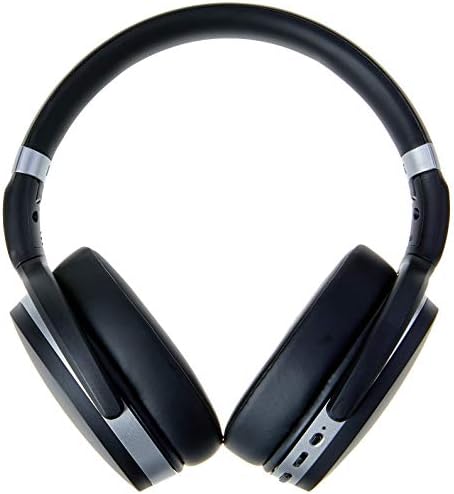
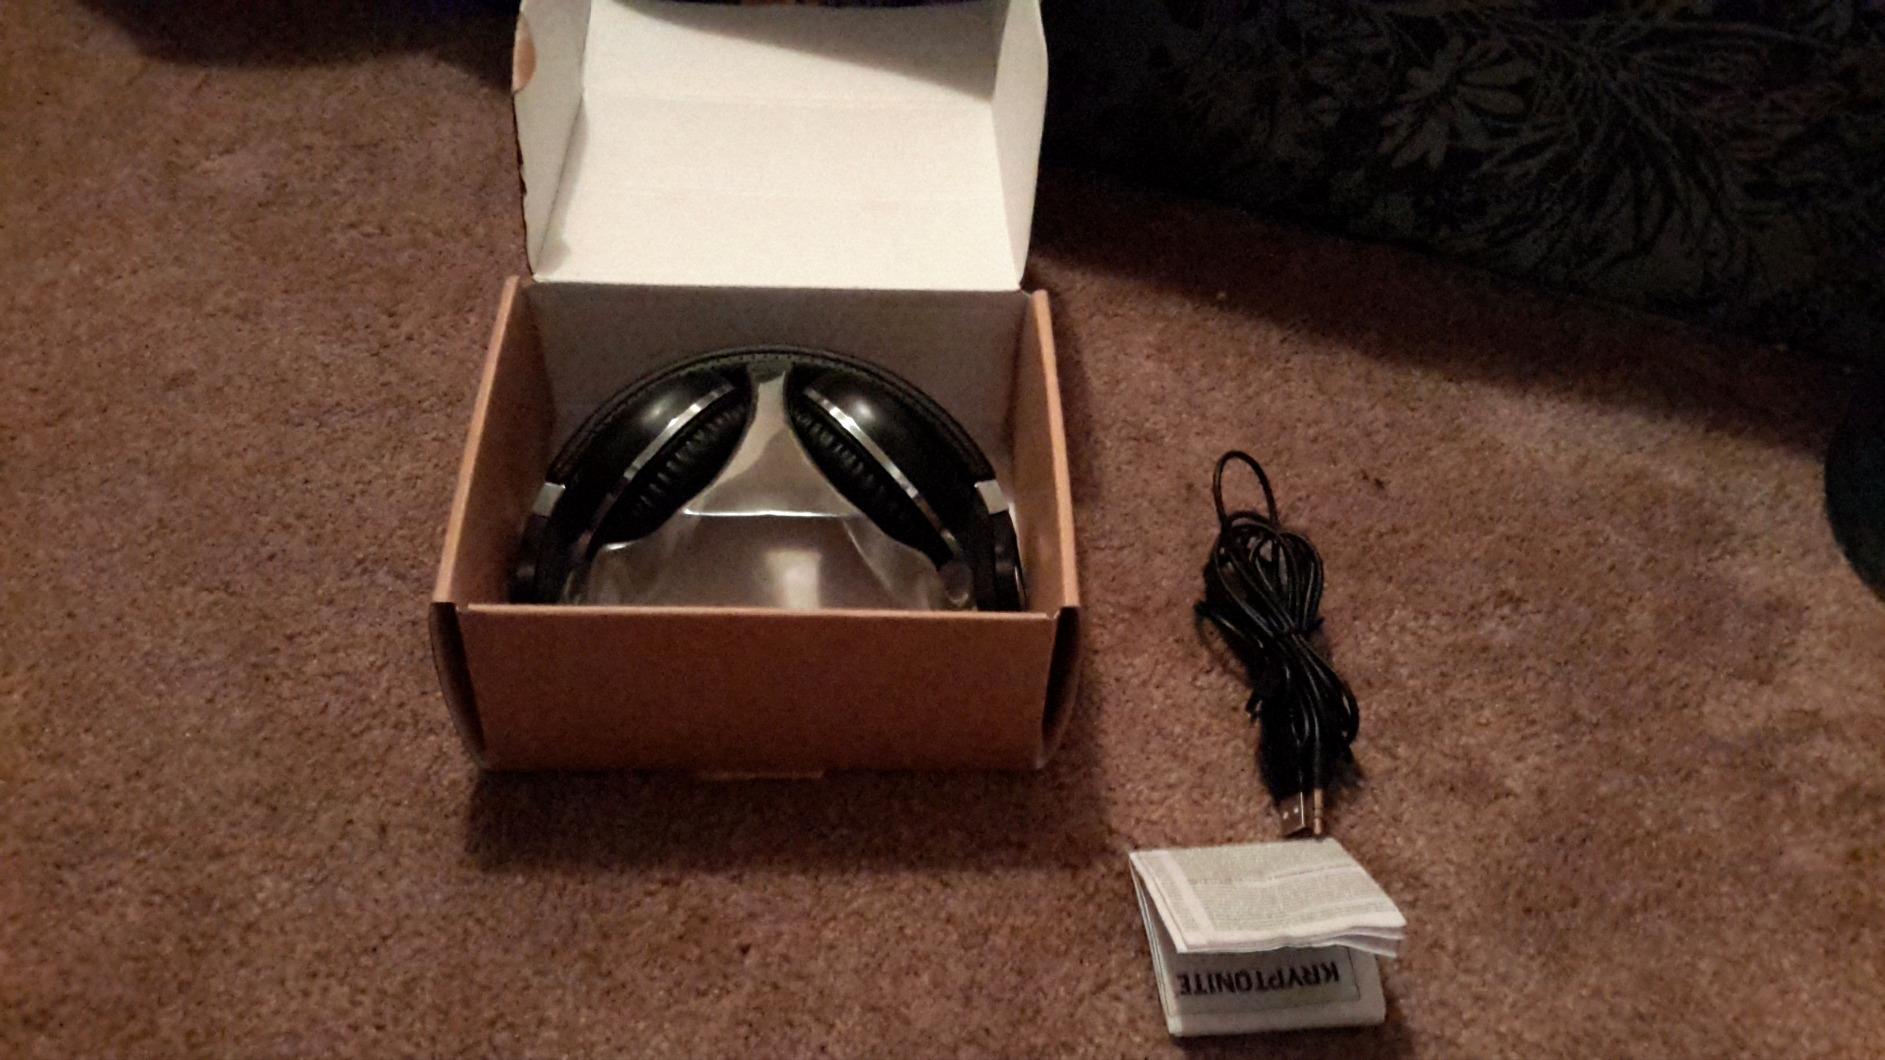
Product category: headphones
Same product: no